Chevrolet Inline-4 engine

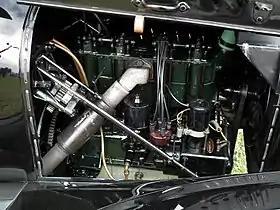
171 cubic inch inline-4 engine of a 1916 Chevrolet 490 runabout

The Chevrolet Inline-4 engine was one of Chevrolet's first automobile engines, designed by Arthur Mason and introduced in 1913. Chevrolet founder Billy Durant, who previously had owned Buick which had pioneered the overhead valve engine, used the same basic engine design for Chevrolet: exposed pushrods and rocker arms which actuated valves in the detachable crossflow cylinder head. This was referred to this as a "valve-in-head" design, and it drew considerable publicity in a time when most rivals were flatheads. It was produced through 1928 when it was replaced by the Chevrolet Stovebolt engine.